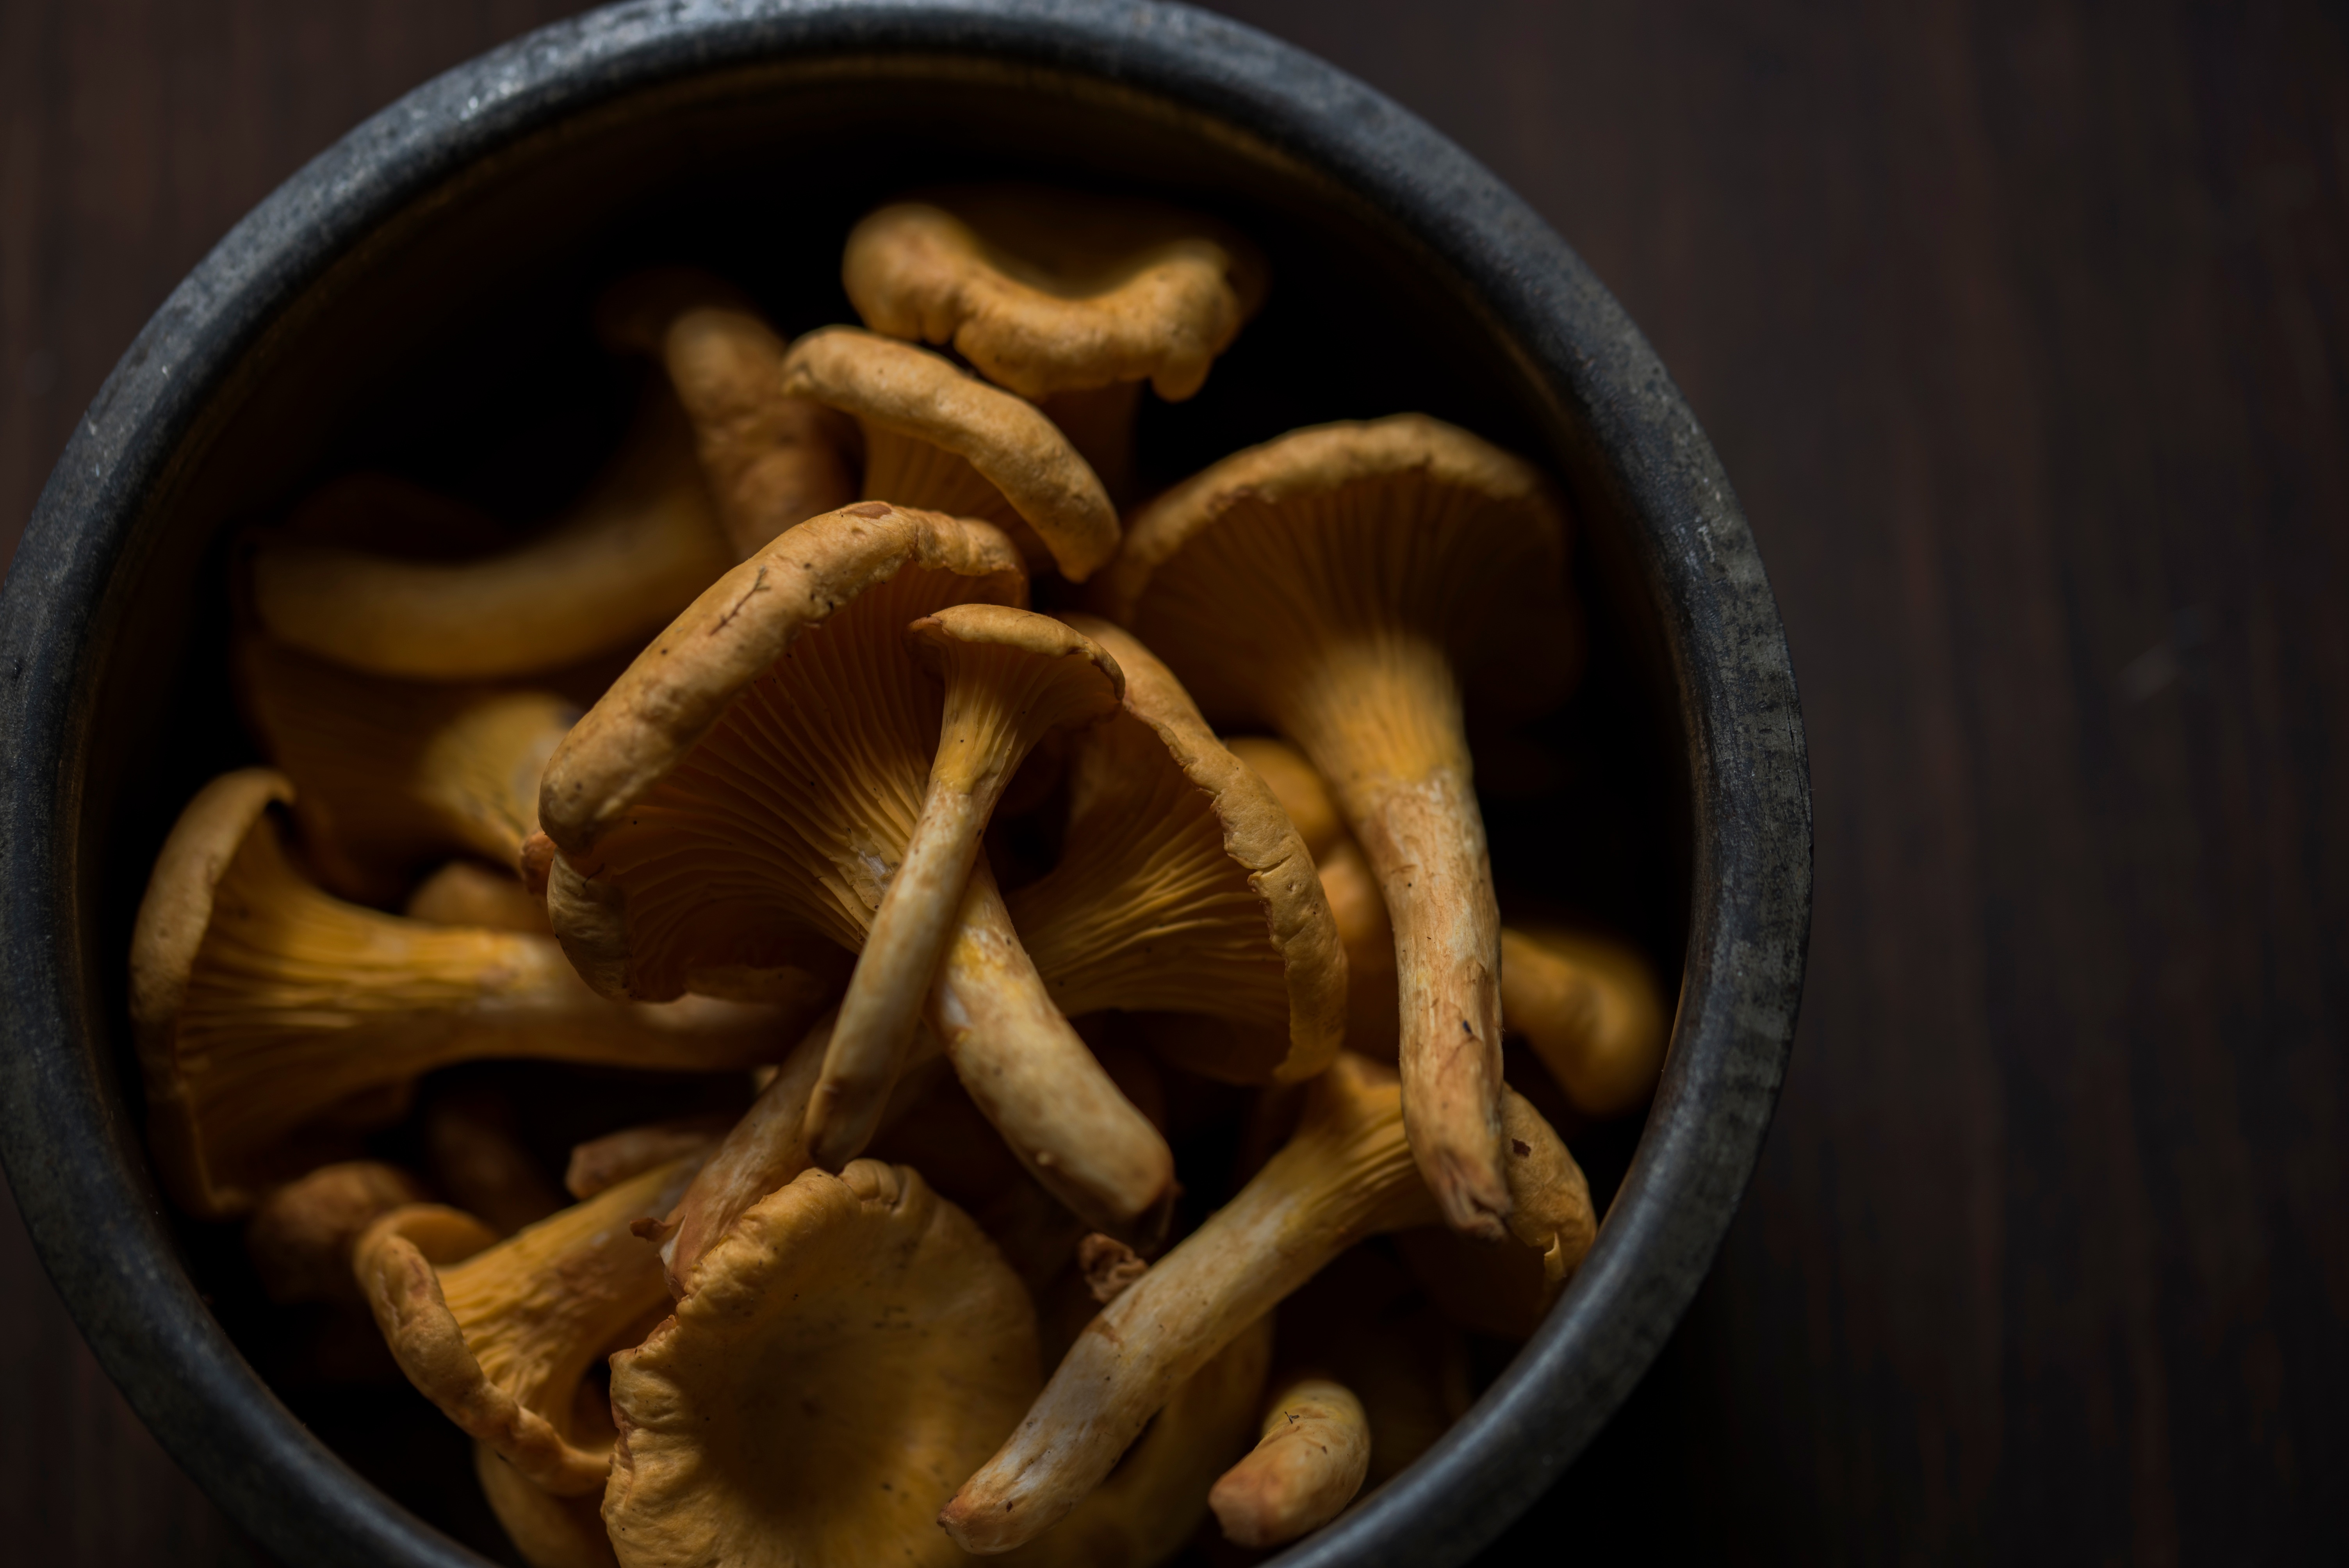
wood, bowl, food, produce, mushroom, fungu, fungi, macro photography, oyster mushroom, edible mushroom, shiitake, medicinal mushroom, agaricaceae, pleurotus eryngii